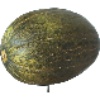
Label: Melon Piel de Sapo 1